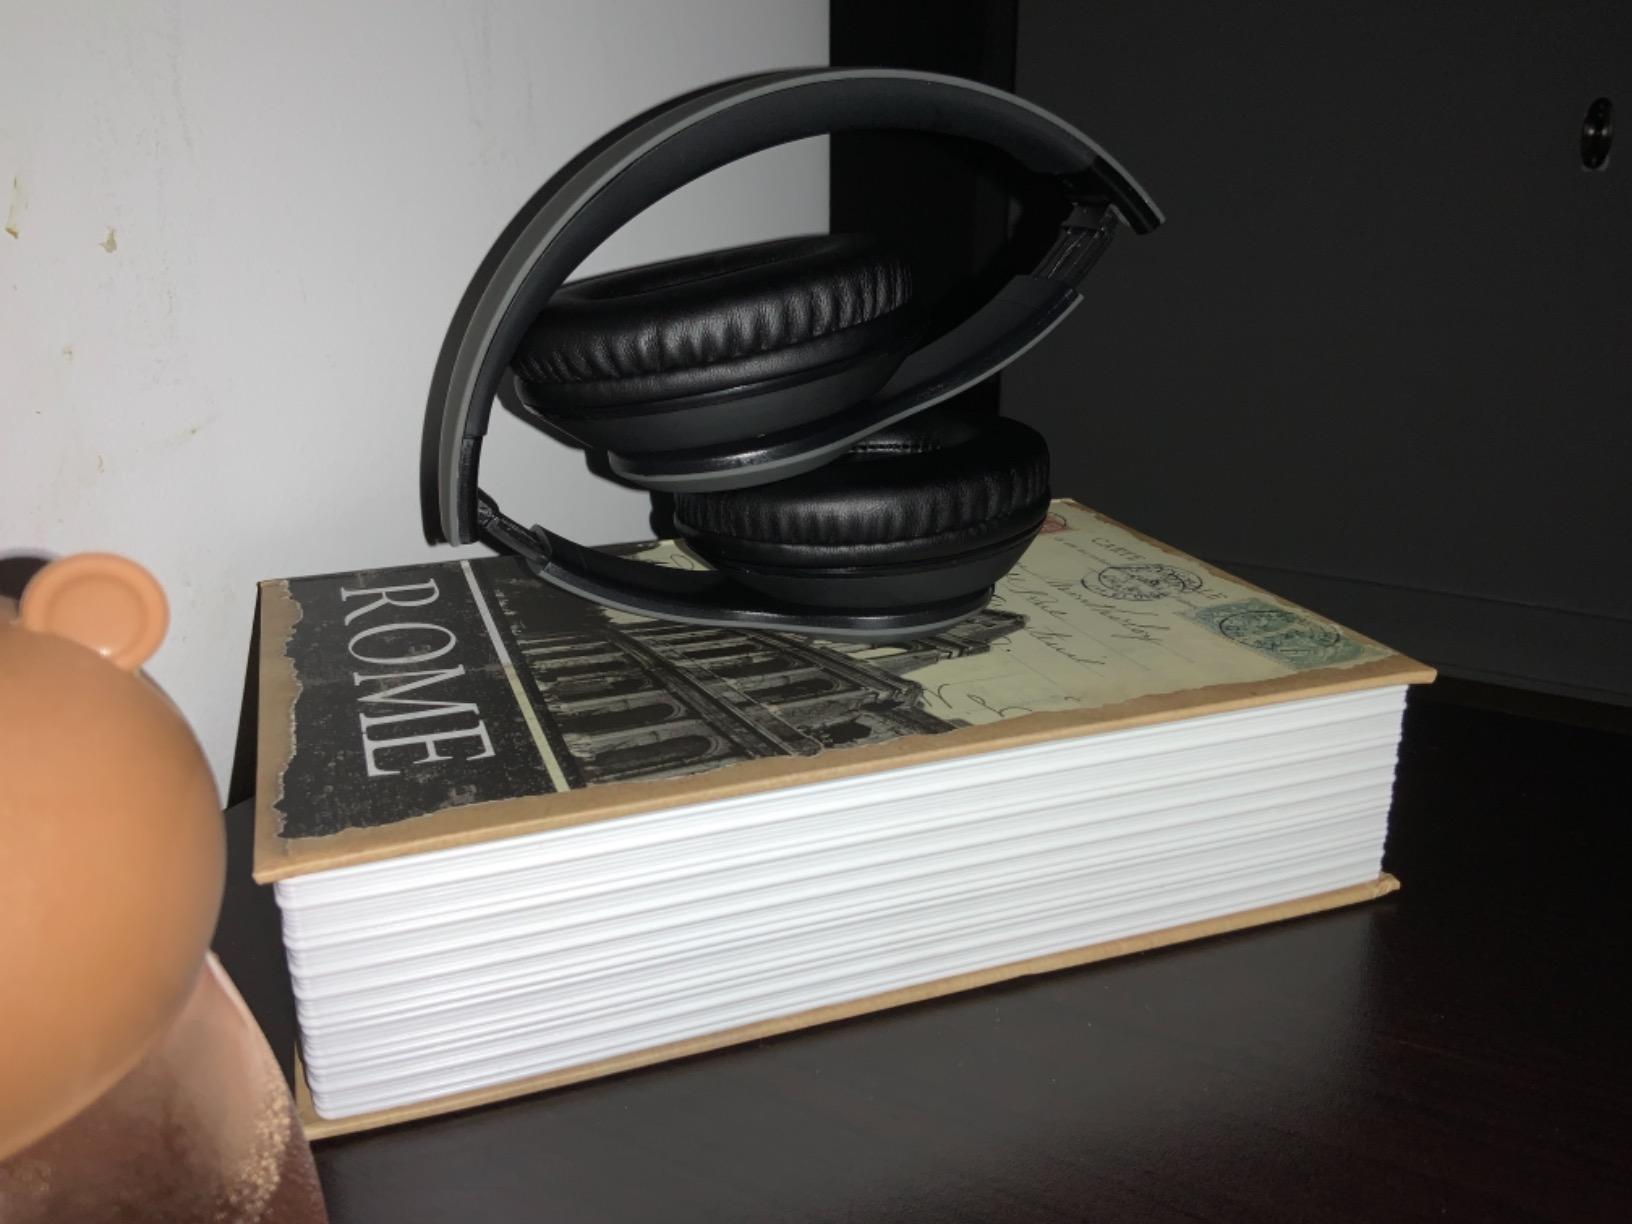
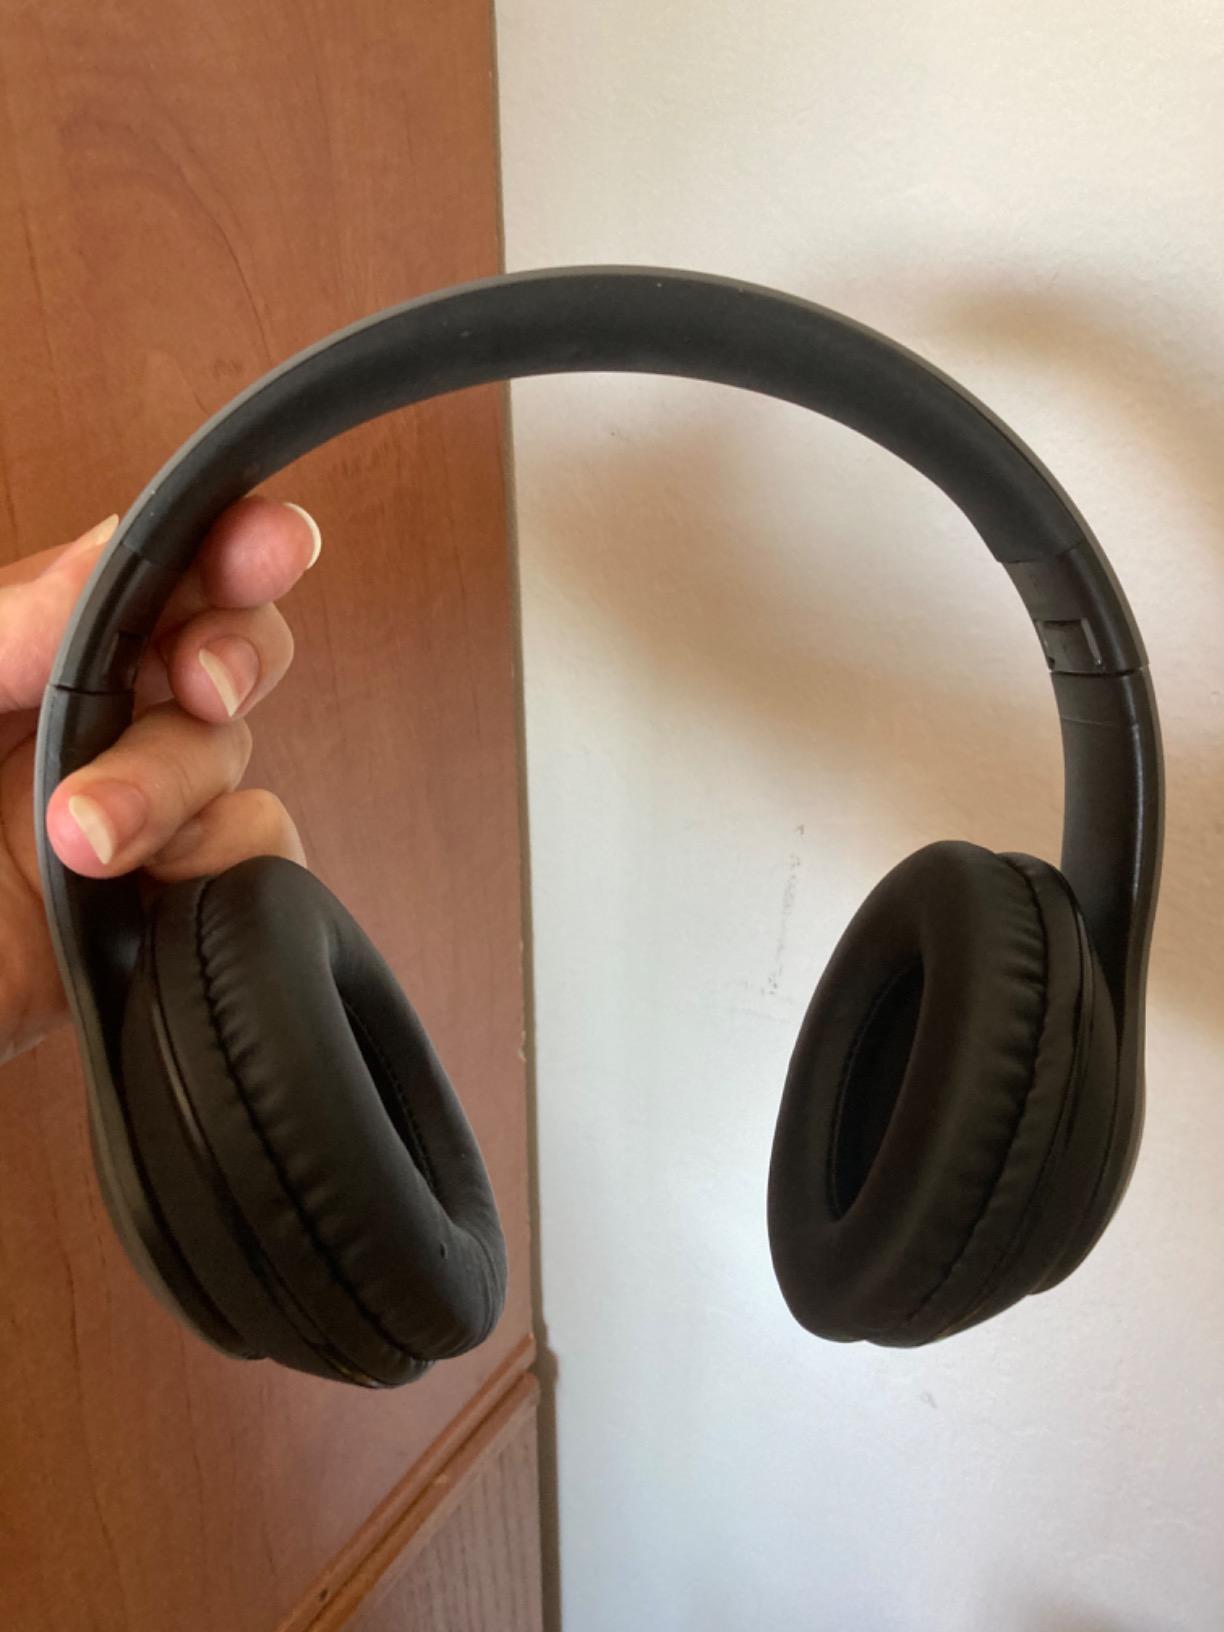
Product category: headphones
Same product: yes